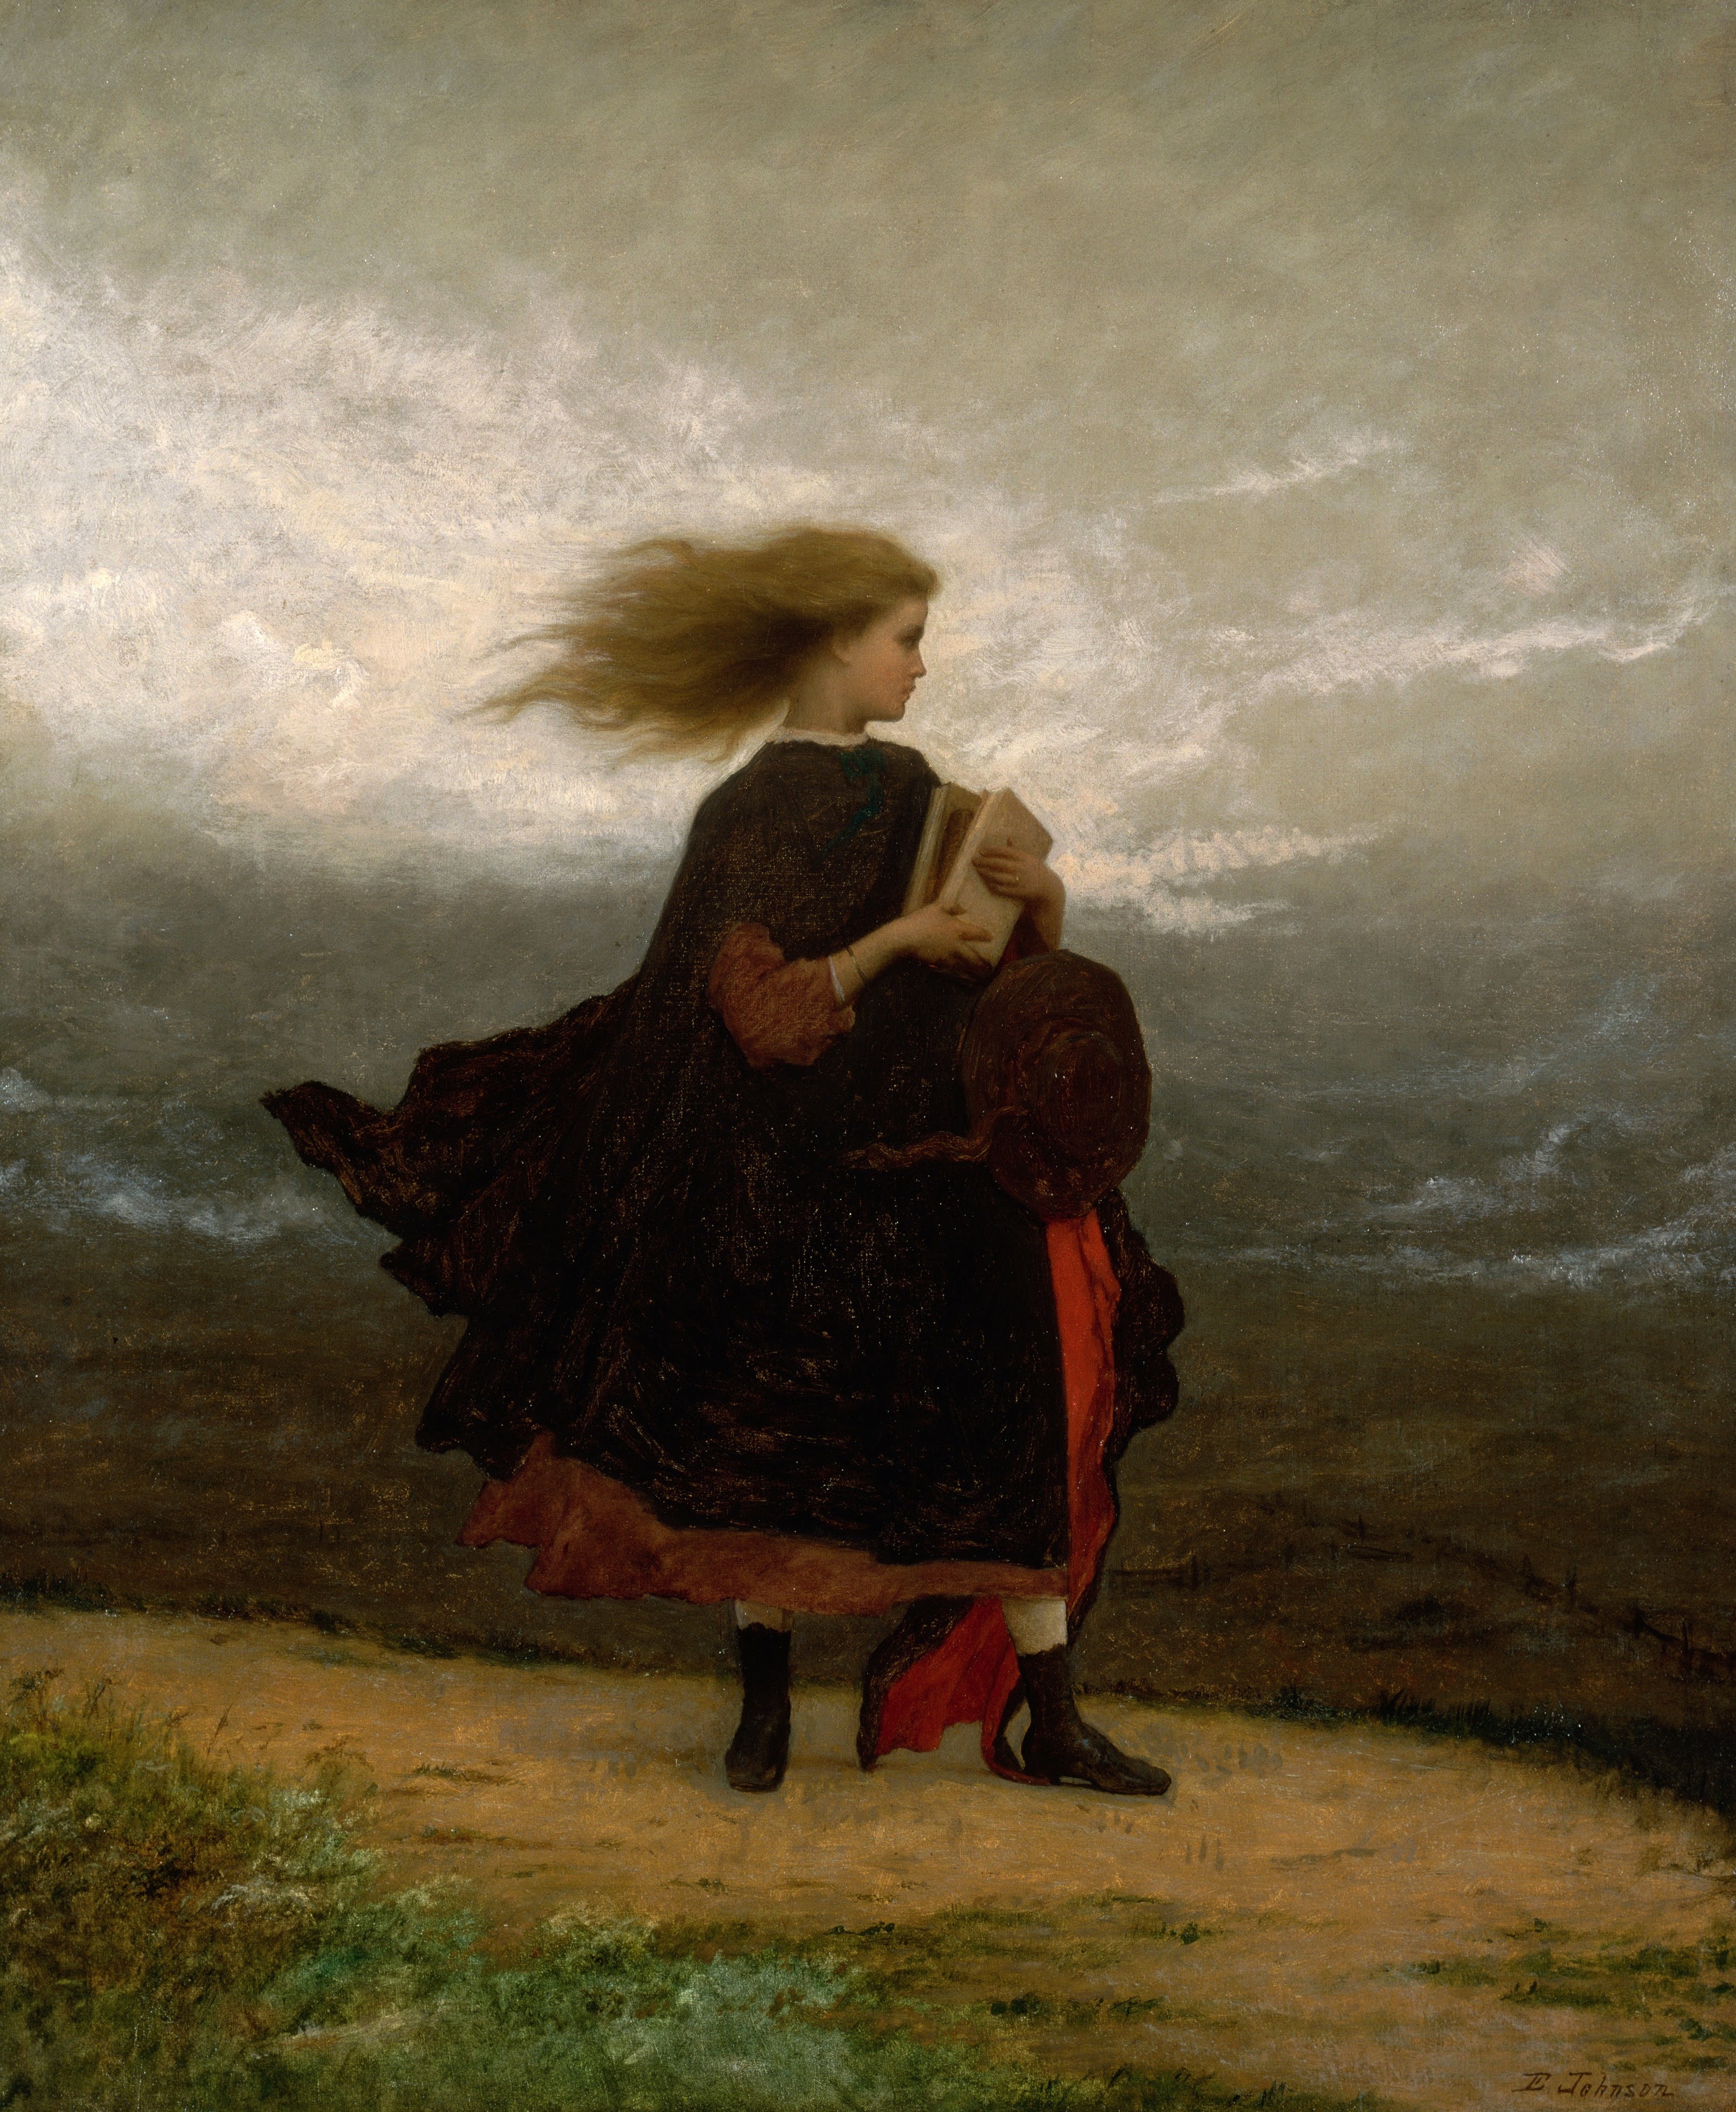
landscape, nature, person, sky, girl, countryside, morning, country, female, scenic, artistic, romance, painting, trees, outside, art, clouds, windy, emotion, oil on canvas, eastman johnson